George Washington (train)

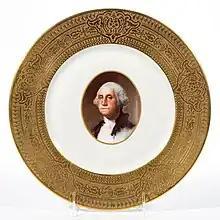
Buffalo Pottery plate made for the "George Washington"

The "George Washington" was also known for its diner and its beautiful china manufactured by Buffalo Pottery. The diners on the "George" traveled all the way from Washington to Cincinnati.